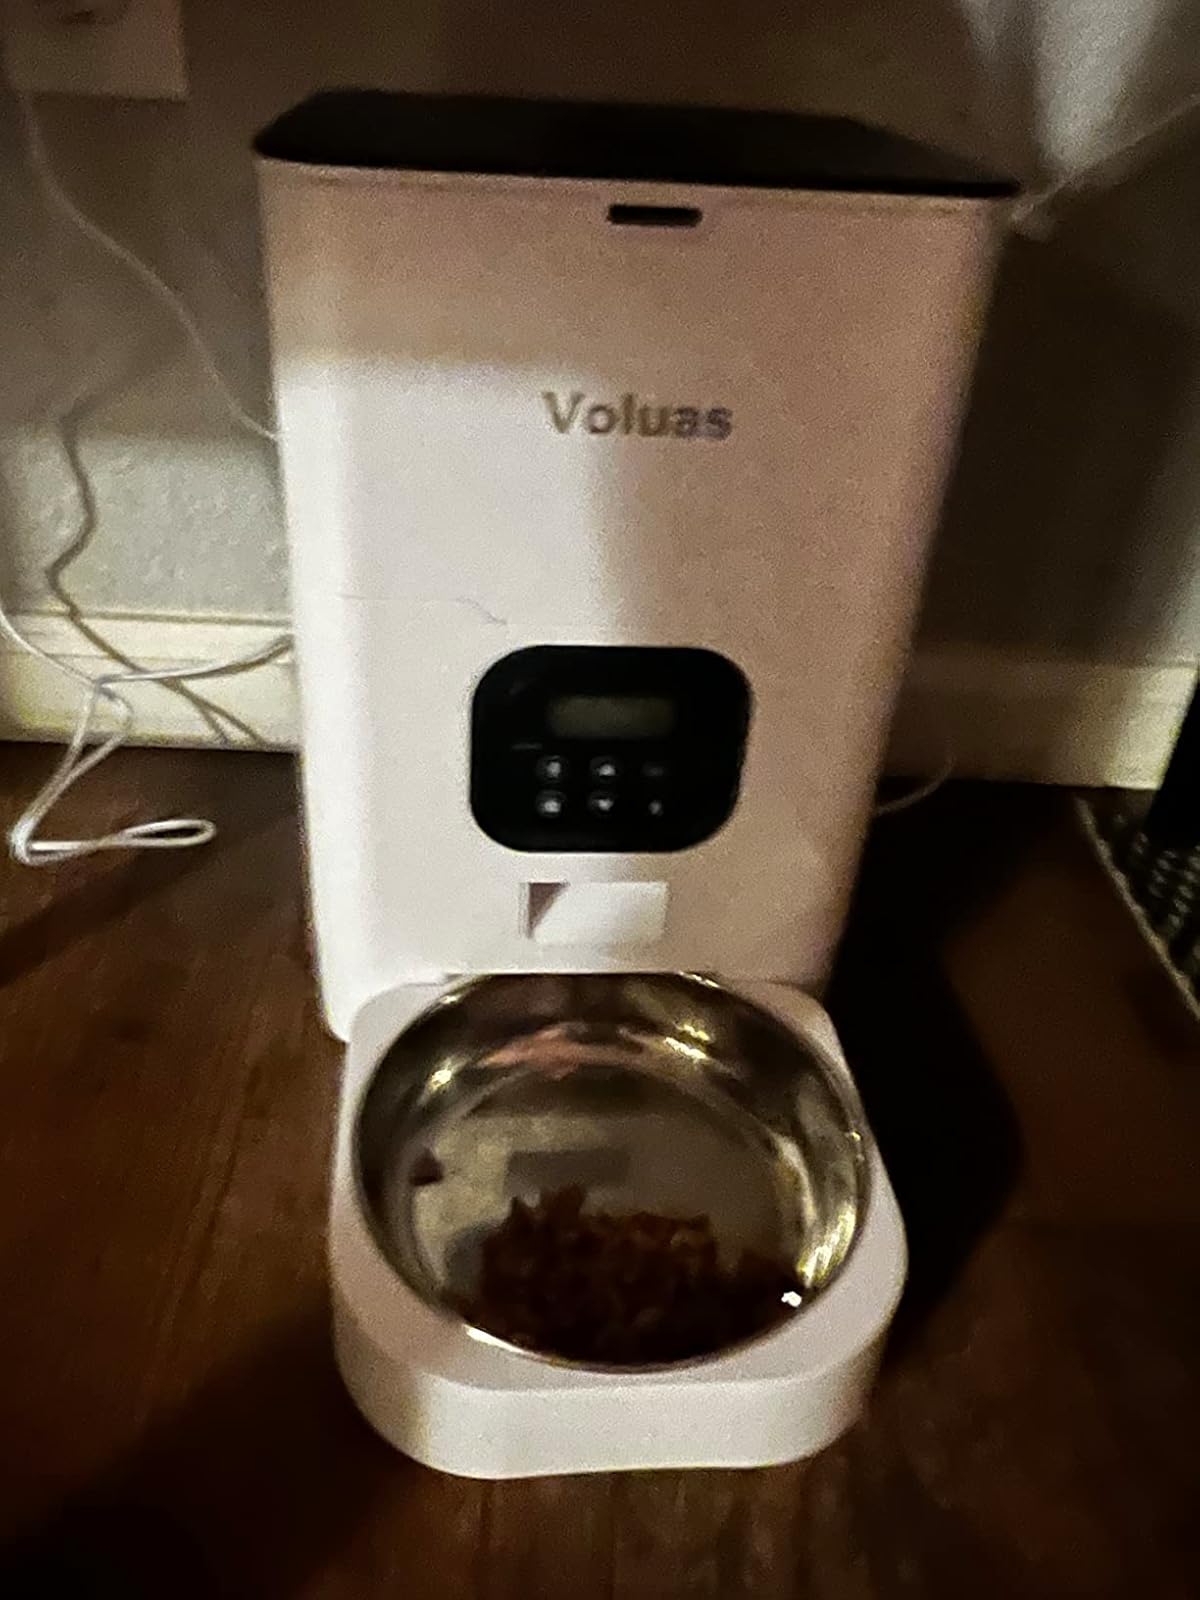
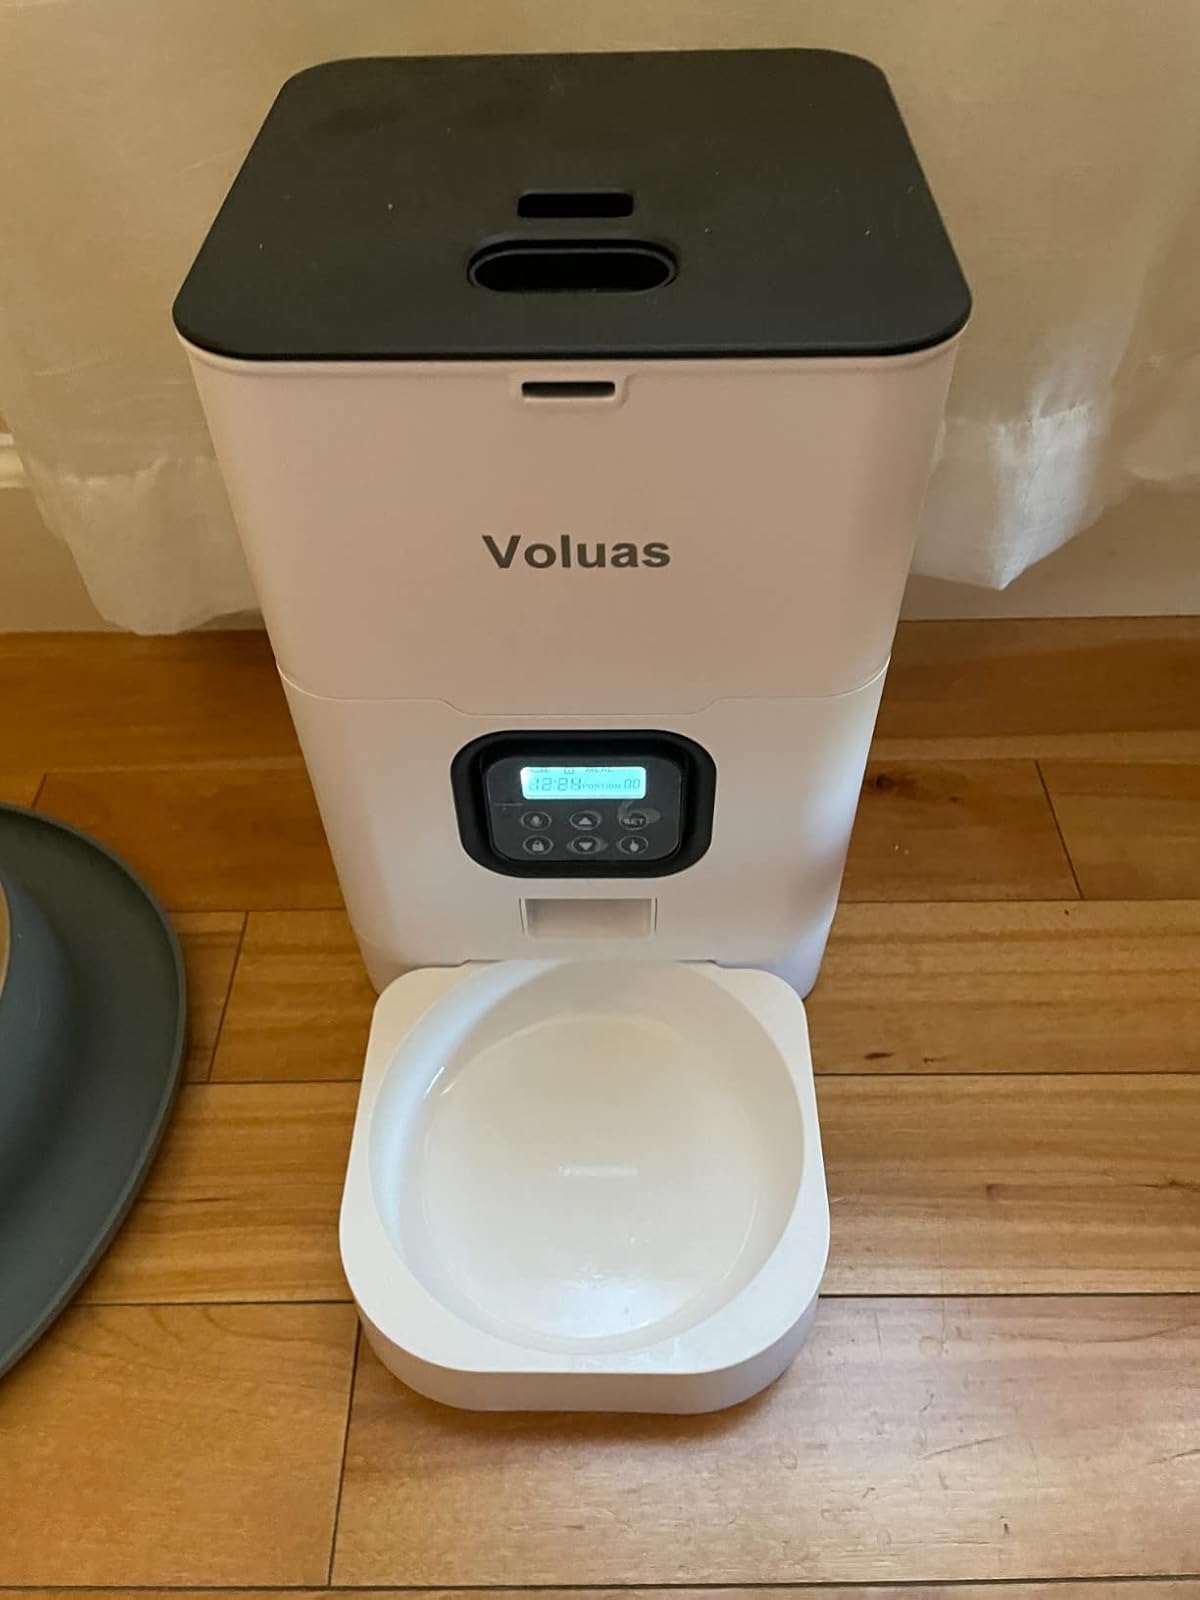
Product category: items_feeder
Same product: yes